Maurice Le Scouëzec

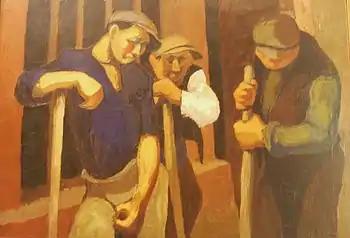
Maurice Le Scouëzec "Les ouvriers". Executed whilst living in Montparnasse in 1925

During his stays in the Sudan and Madagascar he completed many evocative and realistic paintings depicting life in African villages.